My Pillow

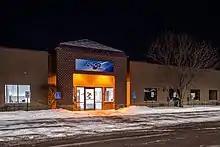
My Pillow's headquarters in Chaska, Minnesota

The company's headquarters, call center and customer service center are located in Chaska, Minnesota. My Pillow manufactures pillows, mattresses, mattress toppers and covers, Giza cotton sheets, towels and pet beds at its 70,000 square-foot manufacturing plant in Shakopee, producing approximately 25,000 pillows per day. Some products are marketed as "proudly American made".